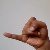
The image shows a hand gesture representing the letter 'J' in Indian Sign Language.